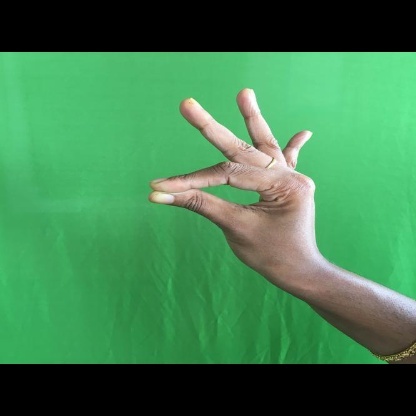
Mudra: Hamsasyam